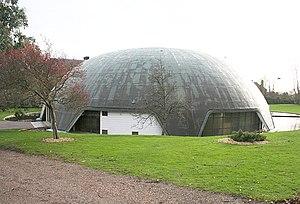
En architecture et en ingénierie des structures, une armature d'espace ou structure spatiale ou structure réticulaire est un treillis, léger et rigide, construit à partir d'entretoises verrouillées en motif géométrique.
Dante Bini est un architecte italien, diplômé de l’université de Florence en 1962.